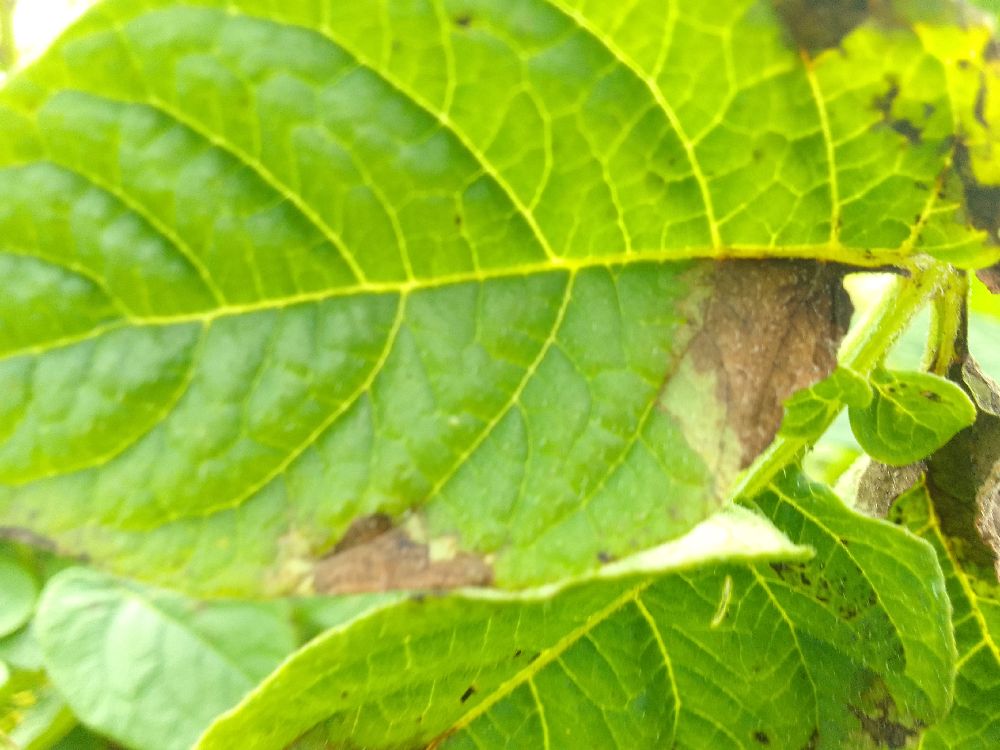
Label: Late blight